Blue Creek, Toledo

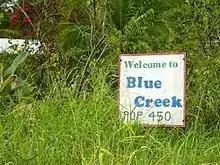
Welcome sign

Blue Creek is a village in the Toledo District of Belize. It is a Mopan people and Kekchi village of about 270 people. The community lies along flat roads, spanning both sides of Blue Creek. Clusters of thatch huts border both sides of Blue Creek, a beautiful, clear stream emerging from the surrounding thick jungle. The colour of blue-green pool where Maya women beat their laundry on the smooth stones gave the village its name. The banks are lined with tall shady trees. The reflection of the thick jungle rainforest, which lines both sides, is clearly visible in the surface of the creek.